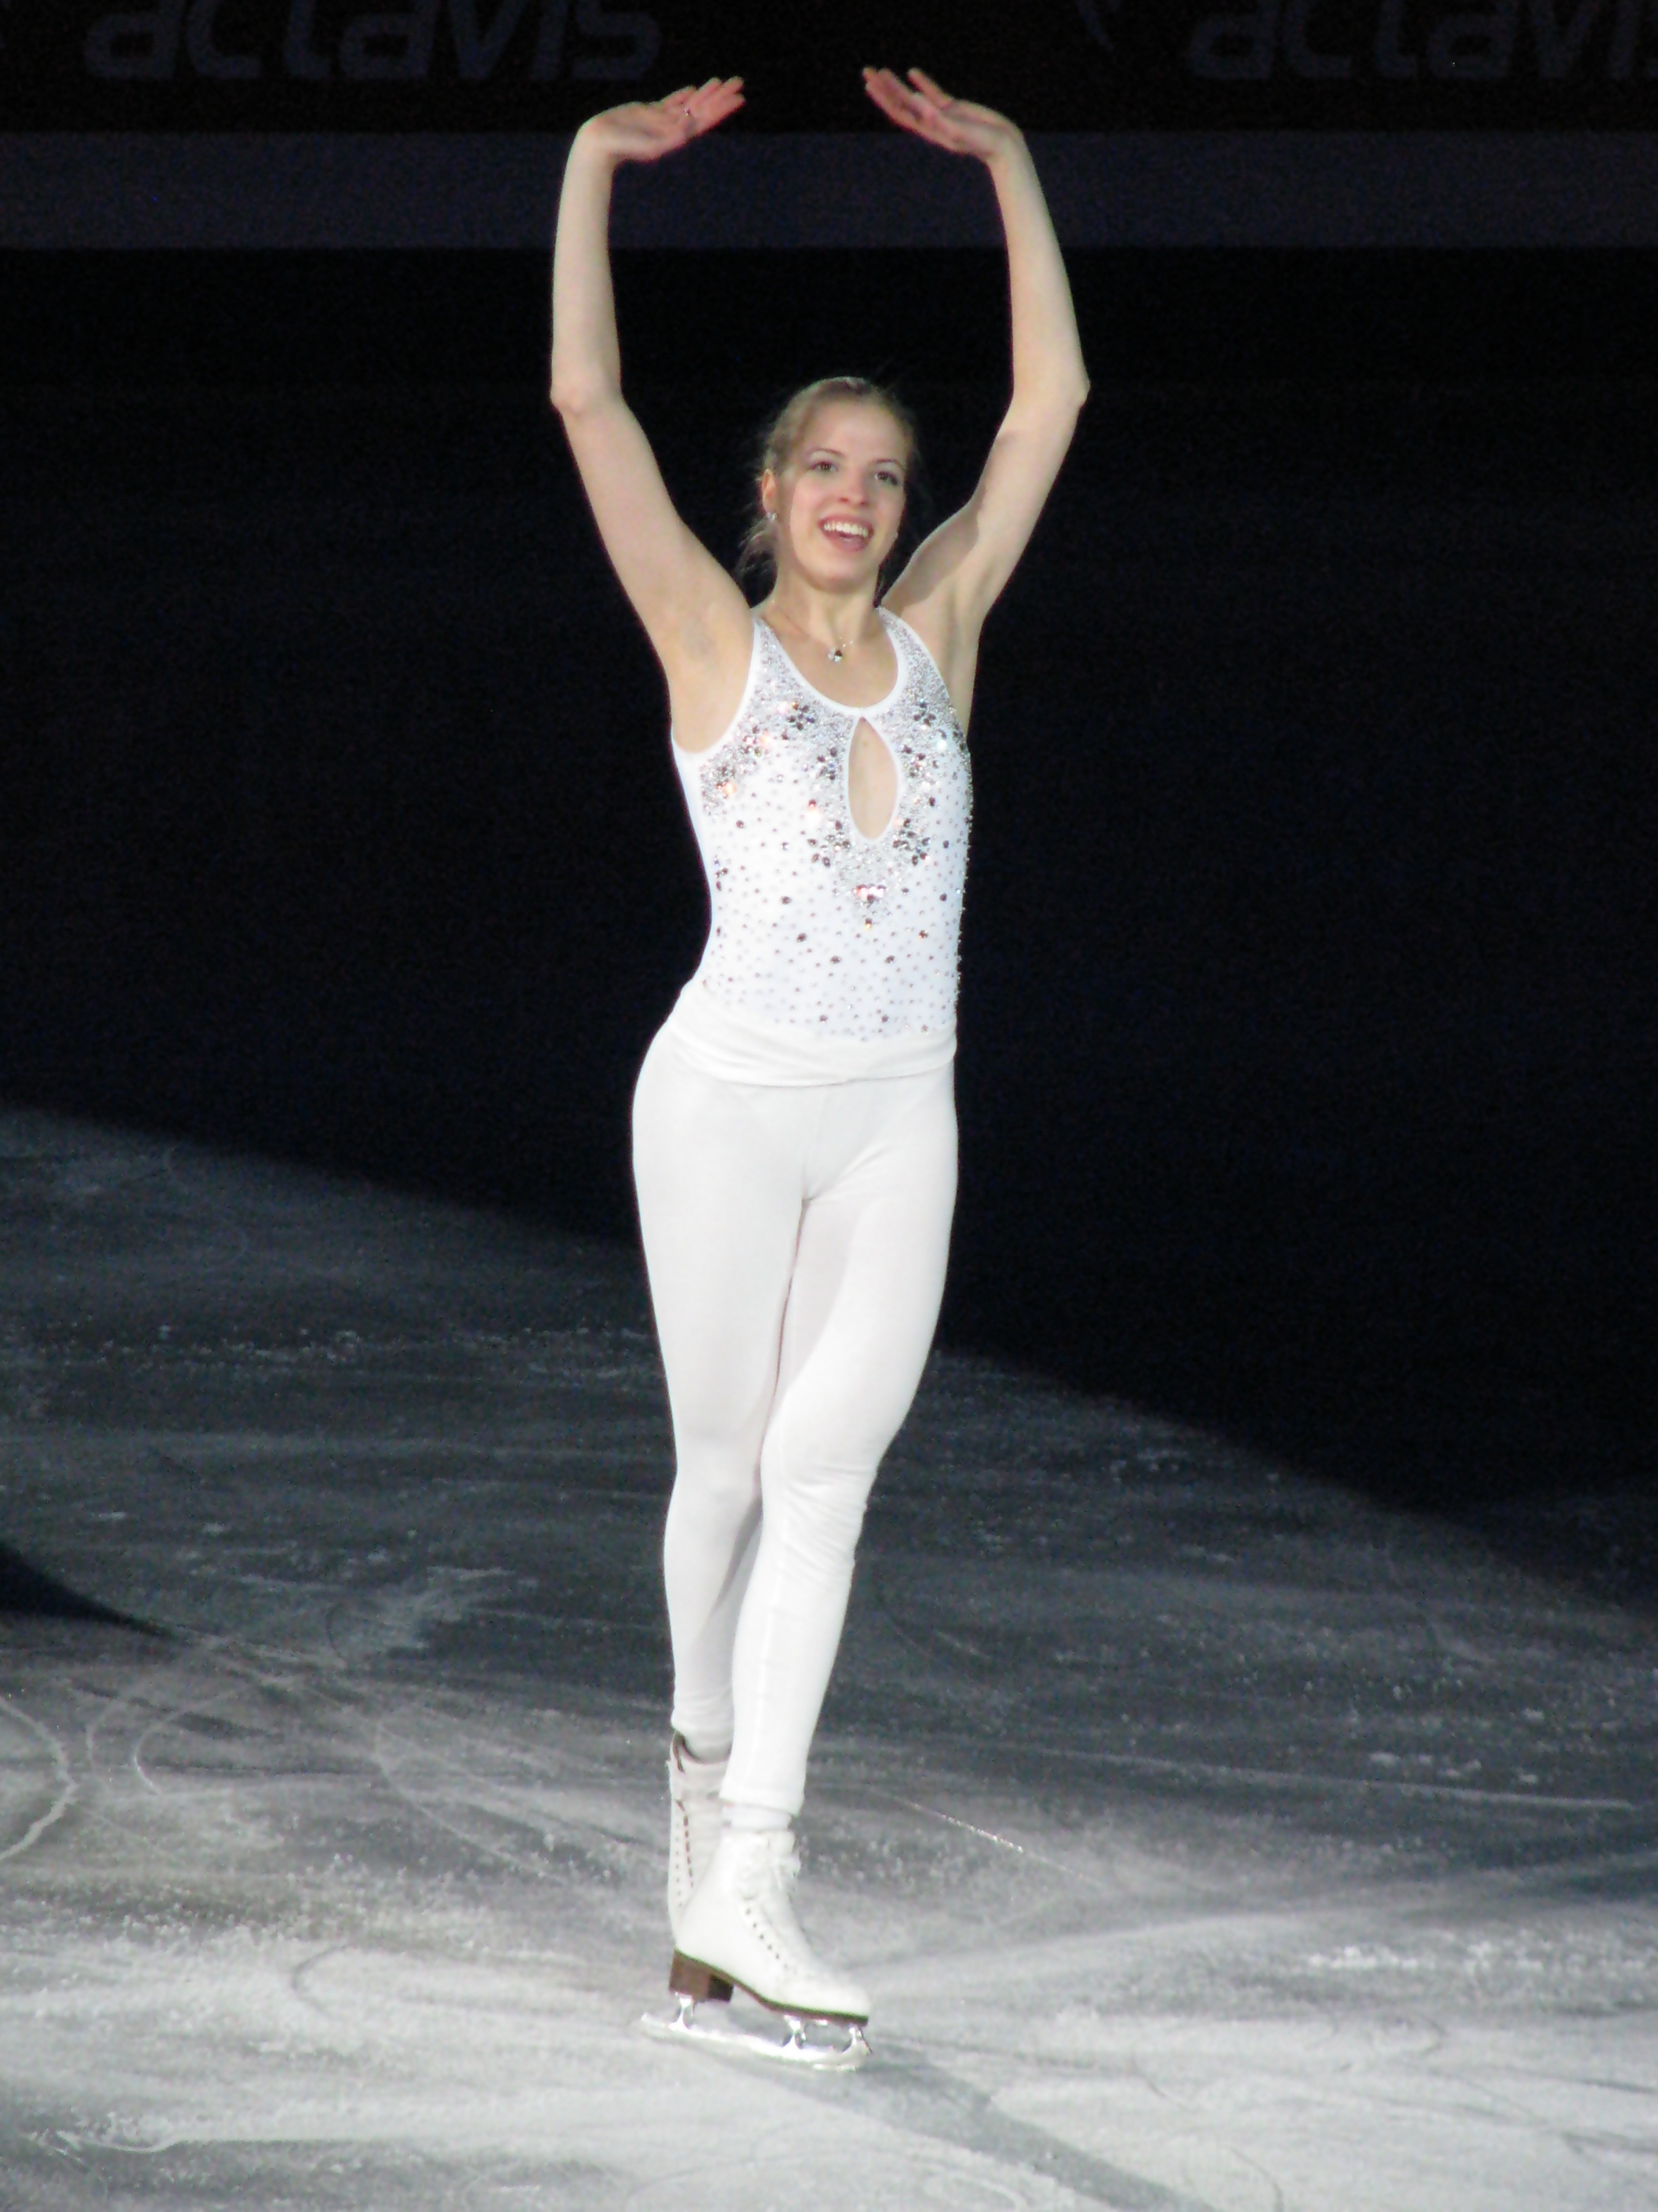
woman, sport, recreation, female, dance, duo, winter sport, competition, figure, sports, skating, skater, dancing, competitive, elegance, singles, ice skating, outdoor recreation, figure skating, individual sports, ice dancing, axel jump